Fire Under My Feet

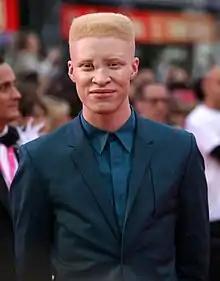
Lewis' friend, model Shaun Ross appears in the video for "Fire Under My Feet."

A music video for "Fire Under My Feet" was directed by Declan Whitebloom. Lewis, who developed the concept for the visuals, explained that her intention was to highlight the various challenges individuals encounter. In an interview with British online newspaper "The Independent", she elaborated: "So many people judge a book by its cover and I've learnt you can't do that. My friend Shaun Ross is in the video. He is the first male albino model and he is doing so well in his career. I think that we are embracing people’s differences much more now and we are making progress." Aparat from Ross, a runner who was born without the lower half of her legs, a dancer with a birthmark on her face, a drag queen and a boxer appear in the video. Regarding their involvement, Lewis described it as "incredible" that the cast were able to "overcome [many obstacles] to do what they are passionate about."